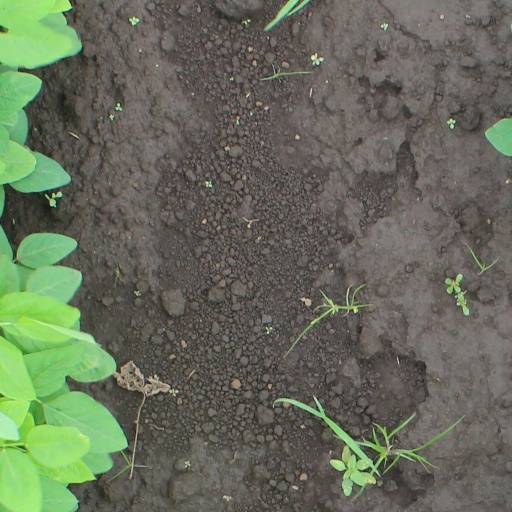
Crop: soybean